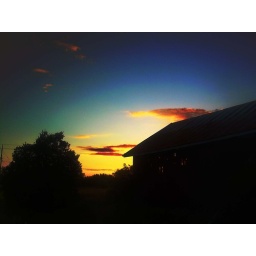
like a bird in the sky , just you and I